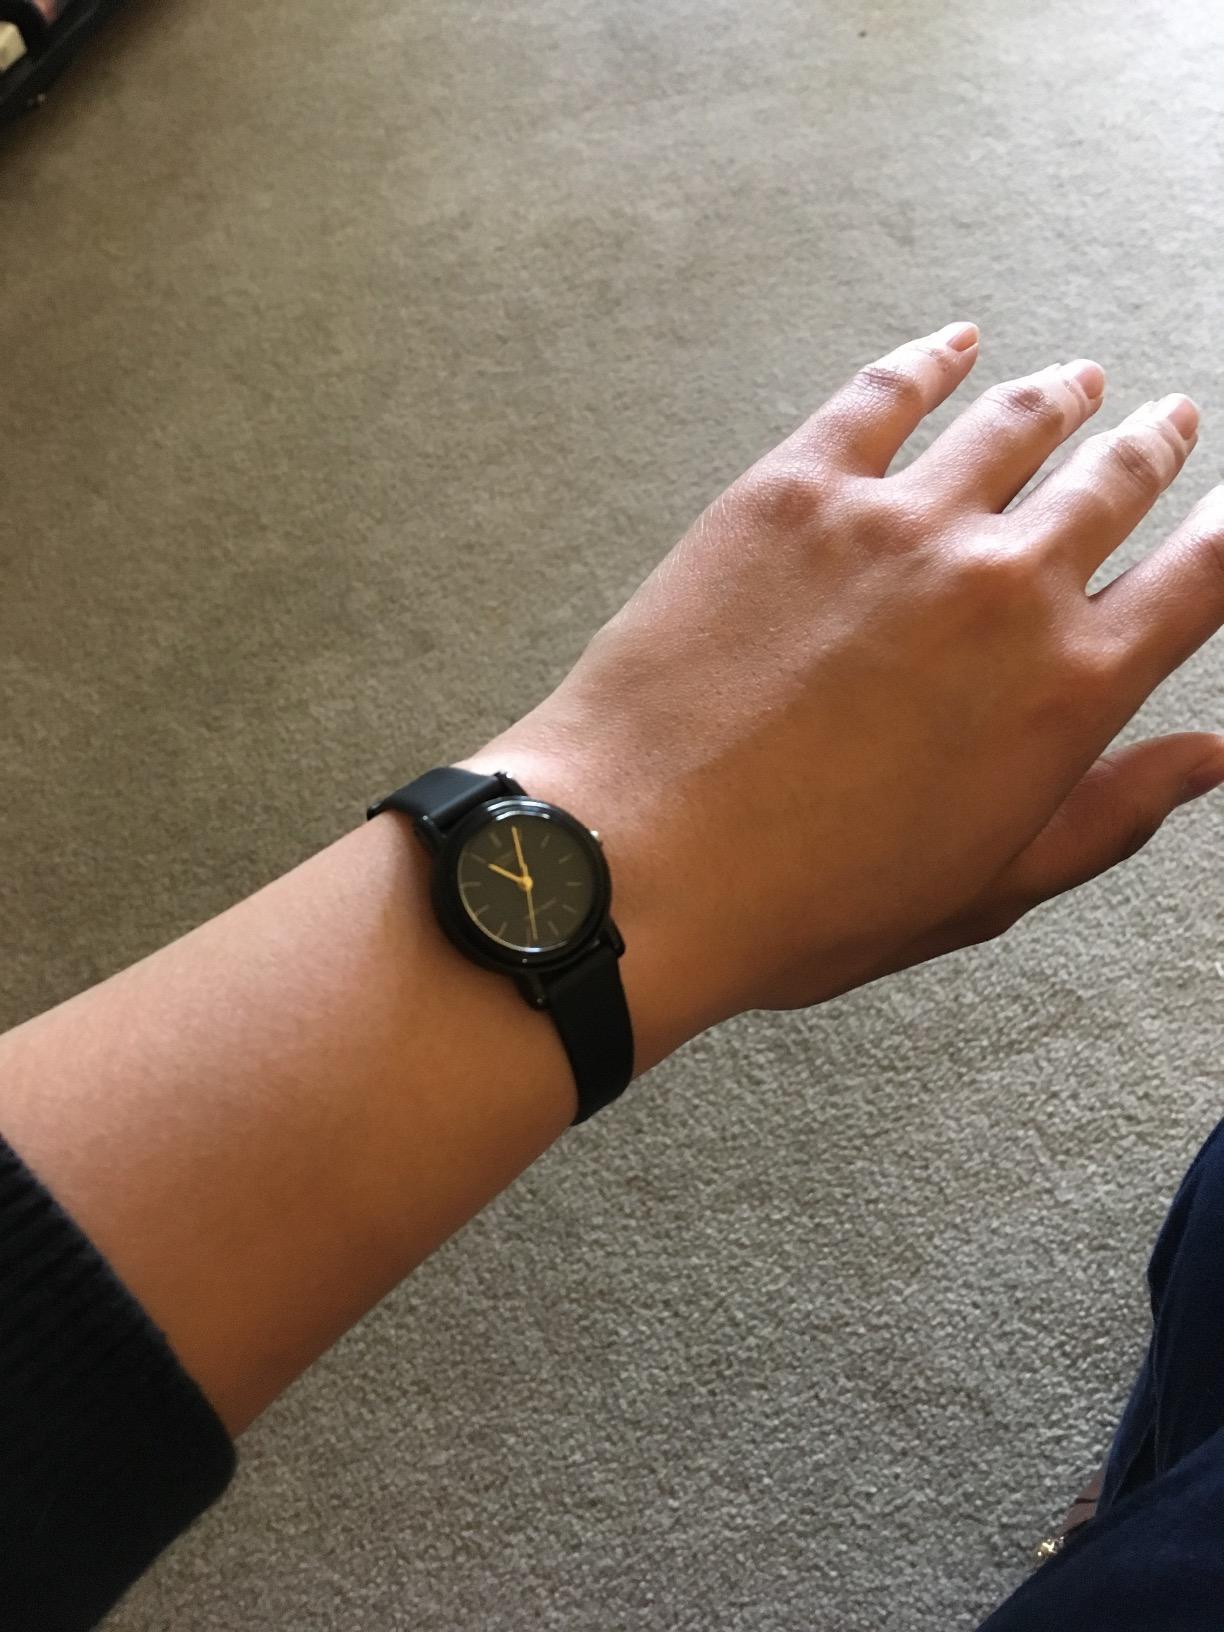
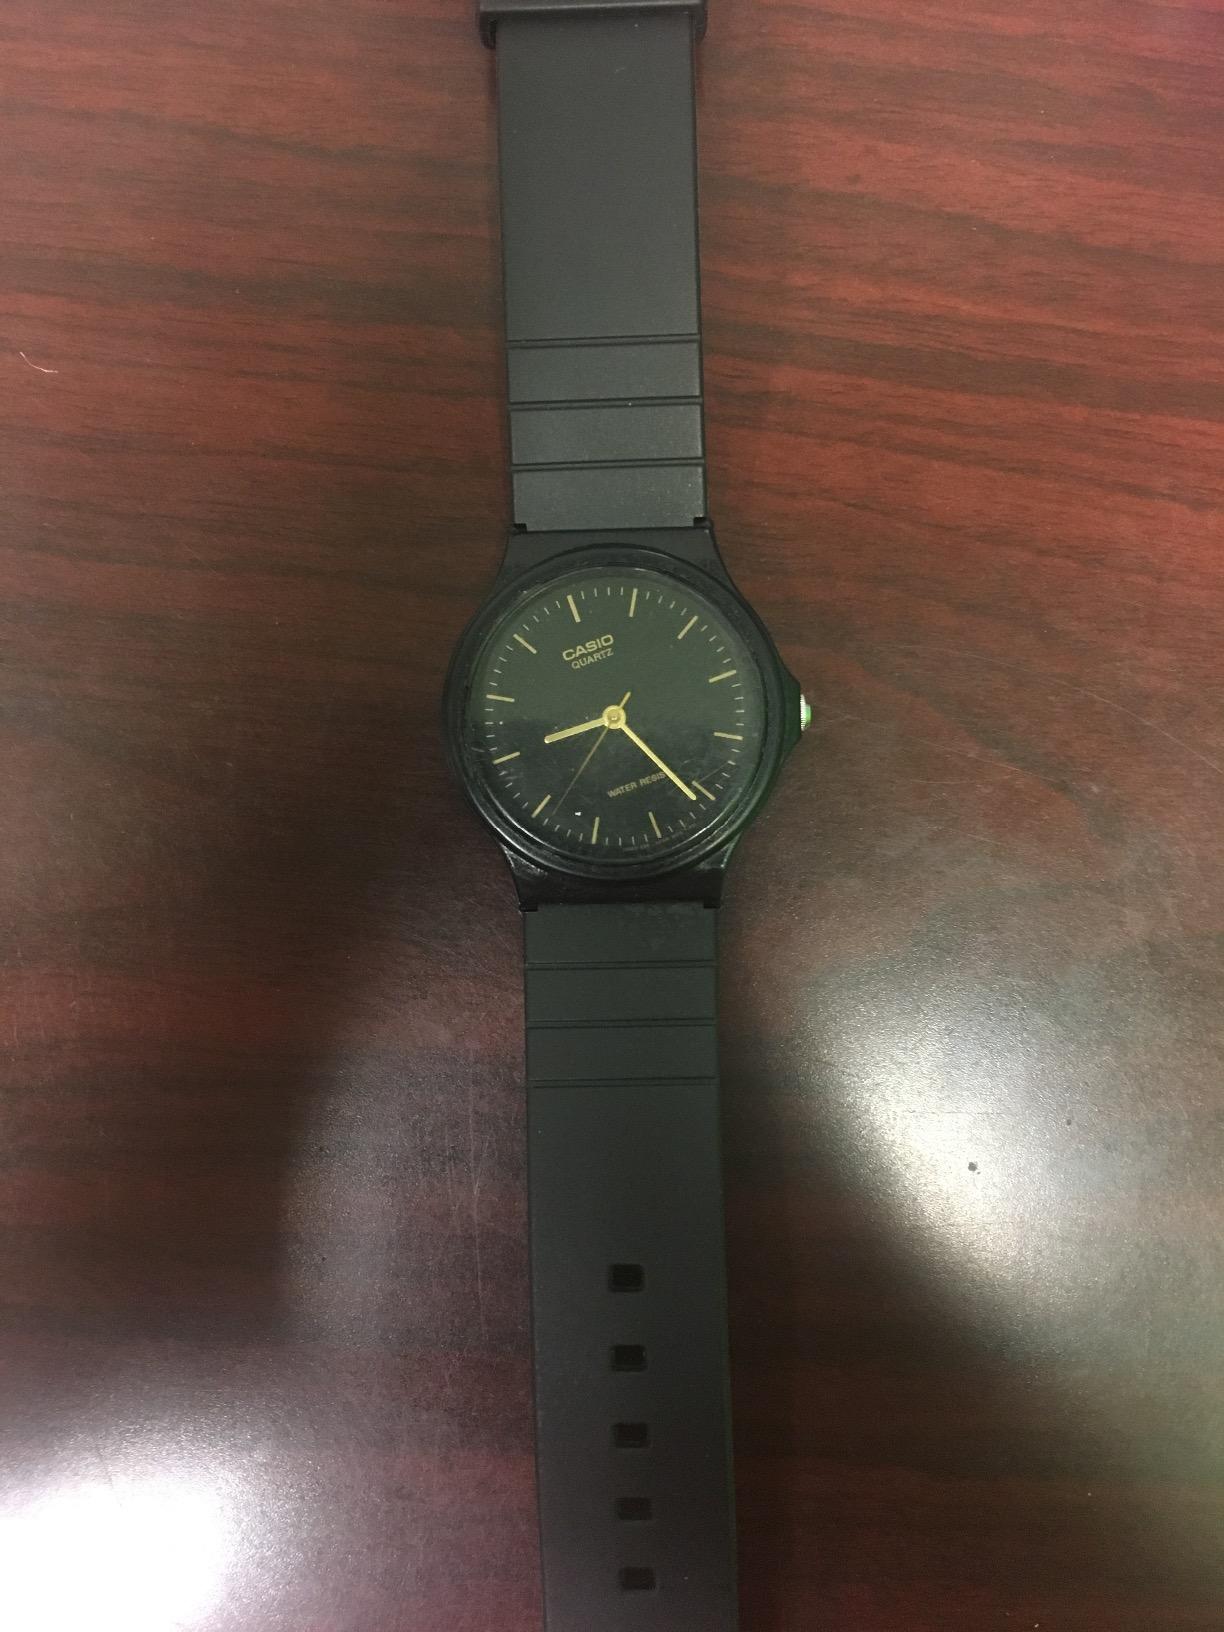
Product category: accessories_watch
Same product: no